Jacob Scher (journalist)

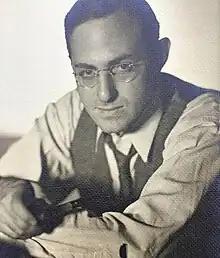

Jacob Scher (May 25, 1908 – September 27, 1961) was an American journalist, lawyer and tenured journalism professor at the Medill School of Journalism at Northwestern University in Evanston, Illinois.